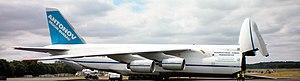
L'Antonov 124-100 surnommé Ruslan est le second plus gros avion du monde produit en série ; l'avion le plus gros du monde hors série étant l'Antonov An-225.